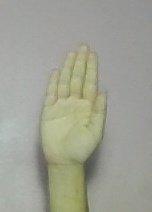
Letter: seen